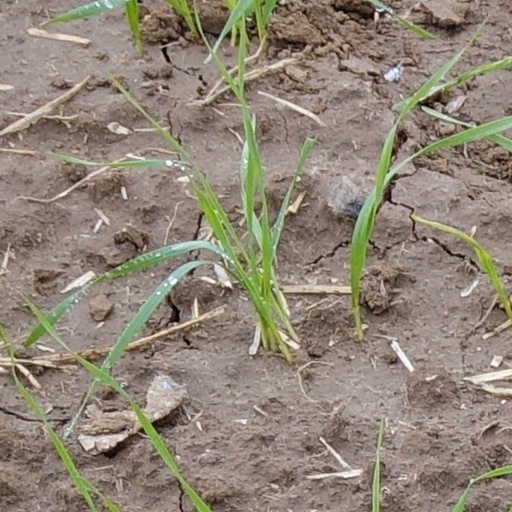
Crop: wheat